Arab world

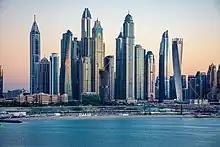
The Emirate of Dubai is one of the seven emirates of the United Arab Emirates

The term "Arab" often connotes the Arabian Peninsula, but the larger (and more populous) part of the Arab World is North Africa. Its eight million square kilometers include two of the largest countries of the African continent, Algeria (2.4 million km) in the center of the region and Sudan (1.9 million km) in the southeast. Algeria is about three-quarters the size of India, or about one-and-a-half times the size of Alaska, the largest state in the United States. The largest country in the Arab West Asia is Saudi Arabia (2 million km).